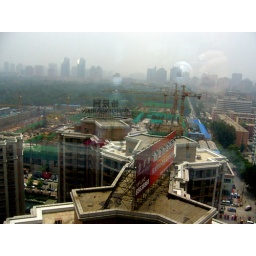
View from my office desk over Chaoyang